Burials and memorials in Westminster Abbey

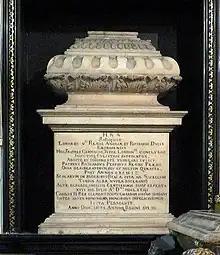
The tomb of two children in the Henry VII Chapel, thought to be the Princes in the Tower

In 1483, the boy king Edward V and his brother, Richard (known collectively as the Princes in the Tower), disappeared while preparing for Edward's coronation at the Tower of London. Although it is not known for sure what happened to the boys, historians have suspected their uncle, who became Richard III, of having them murdered. In 1674, the remains of two children were discovered at the Tower, and were buried in Westminster Abbey with royal honours. In 1933, the bones were studied by an anatomist who suggested that they might indeed be the remains of the two princes. Requests to test the DNA of the bones to determine their provenance have been refused, both by the abbey and Queen Elizabeth II, with a spokesperson for the abbey saying, "the mortal remains of two young children [...] should not be disturbed".